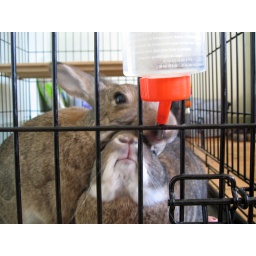
Fighting over the water bottle